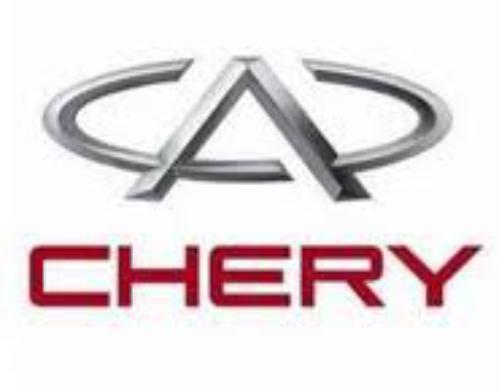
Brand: Chery
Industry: Transportation